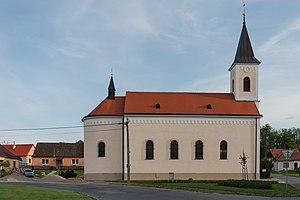
Práče est une commune du district de Znojmo, dans la région de Moravie-du-Sud, en République tchèque. Sa population s'élevait à 814 habitants en 2019.